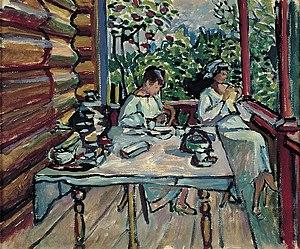
Nina Kandinsky, née Nina Nikolaïevna Andreïevskaïa en 1899 à Moscou et morte le 2 septembre 1980 à Gstaad, est la deuxième épouse de Vassily Kandinsky et, après sa mort, l'intendant de son héritage.